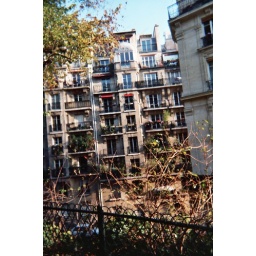
A colorful balcony in Montmartre--the bohemian area of Paris.